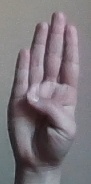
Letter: kaaf